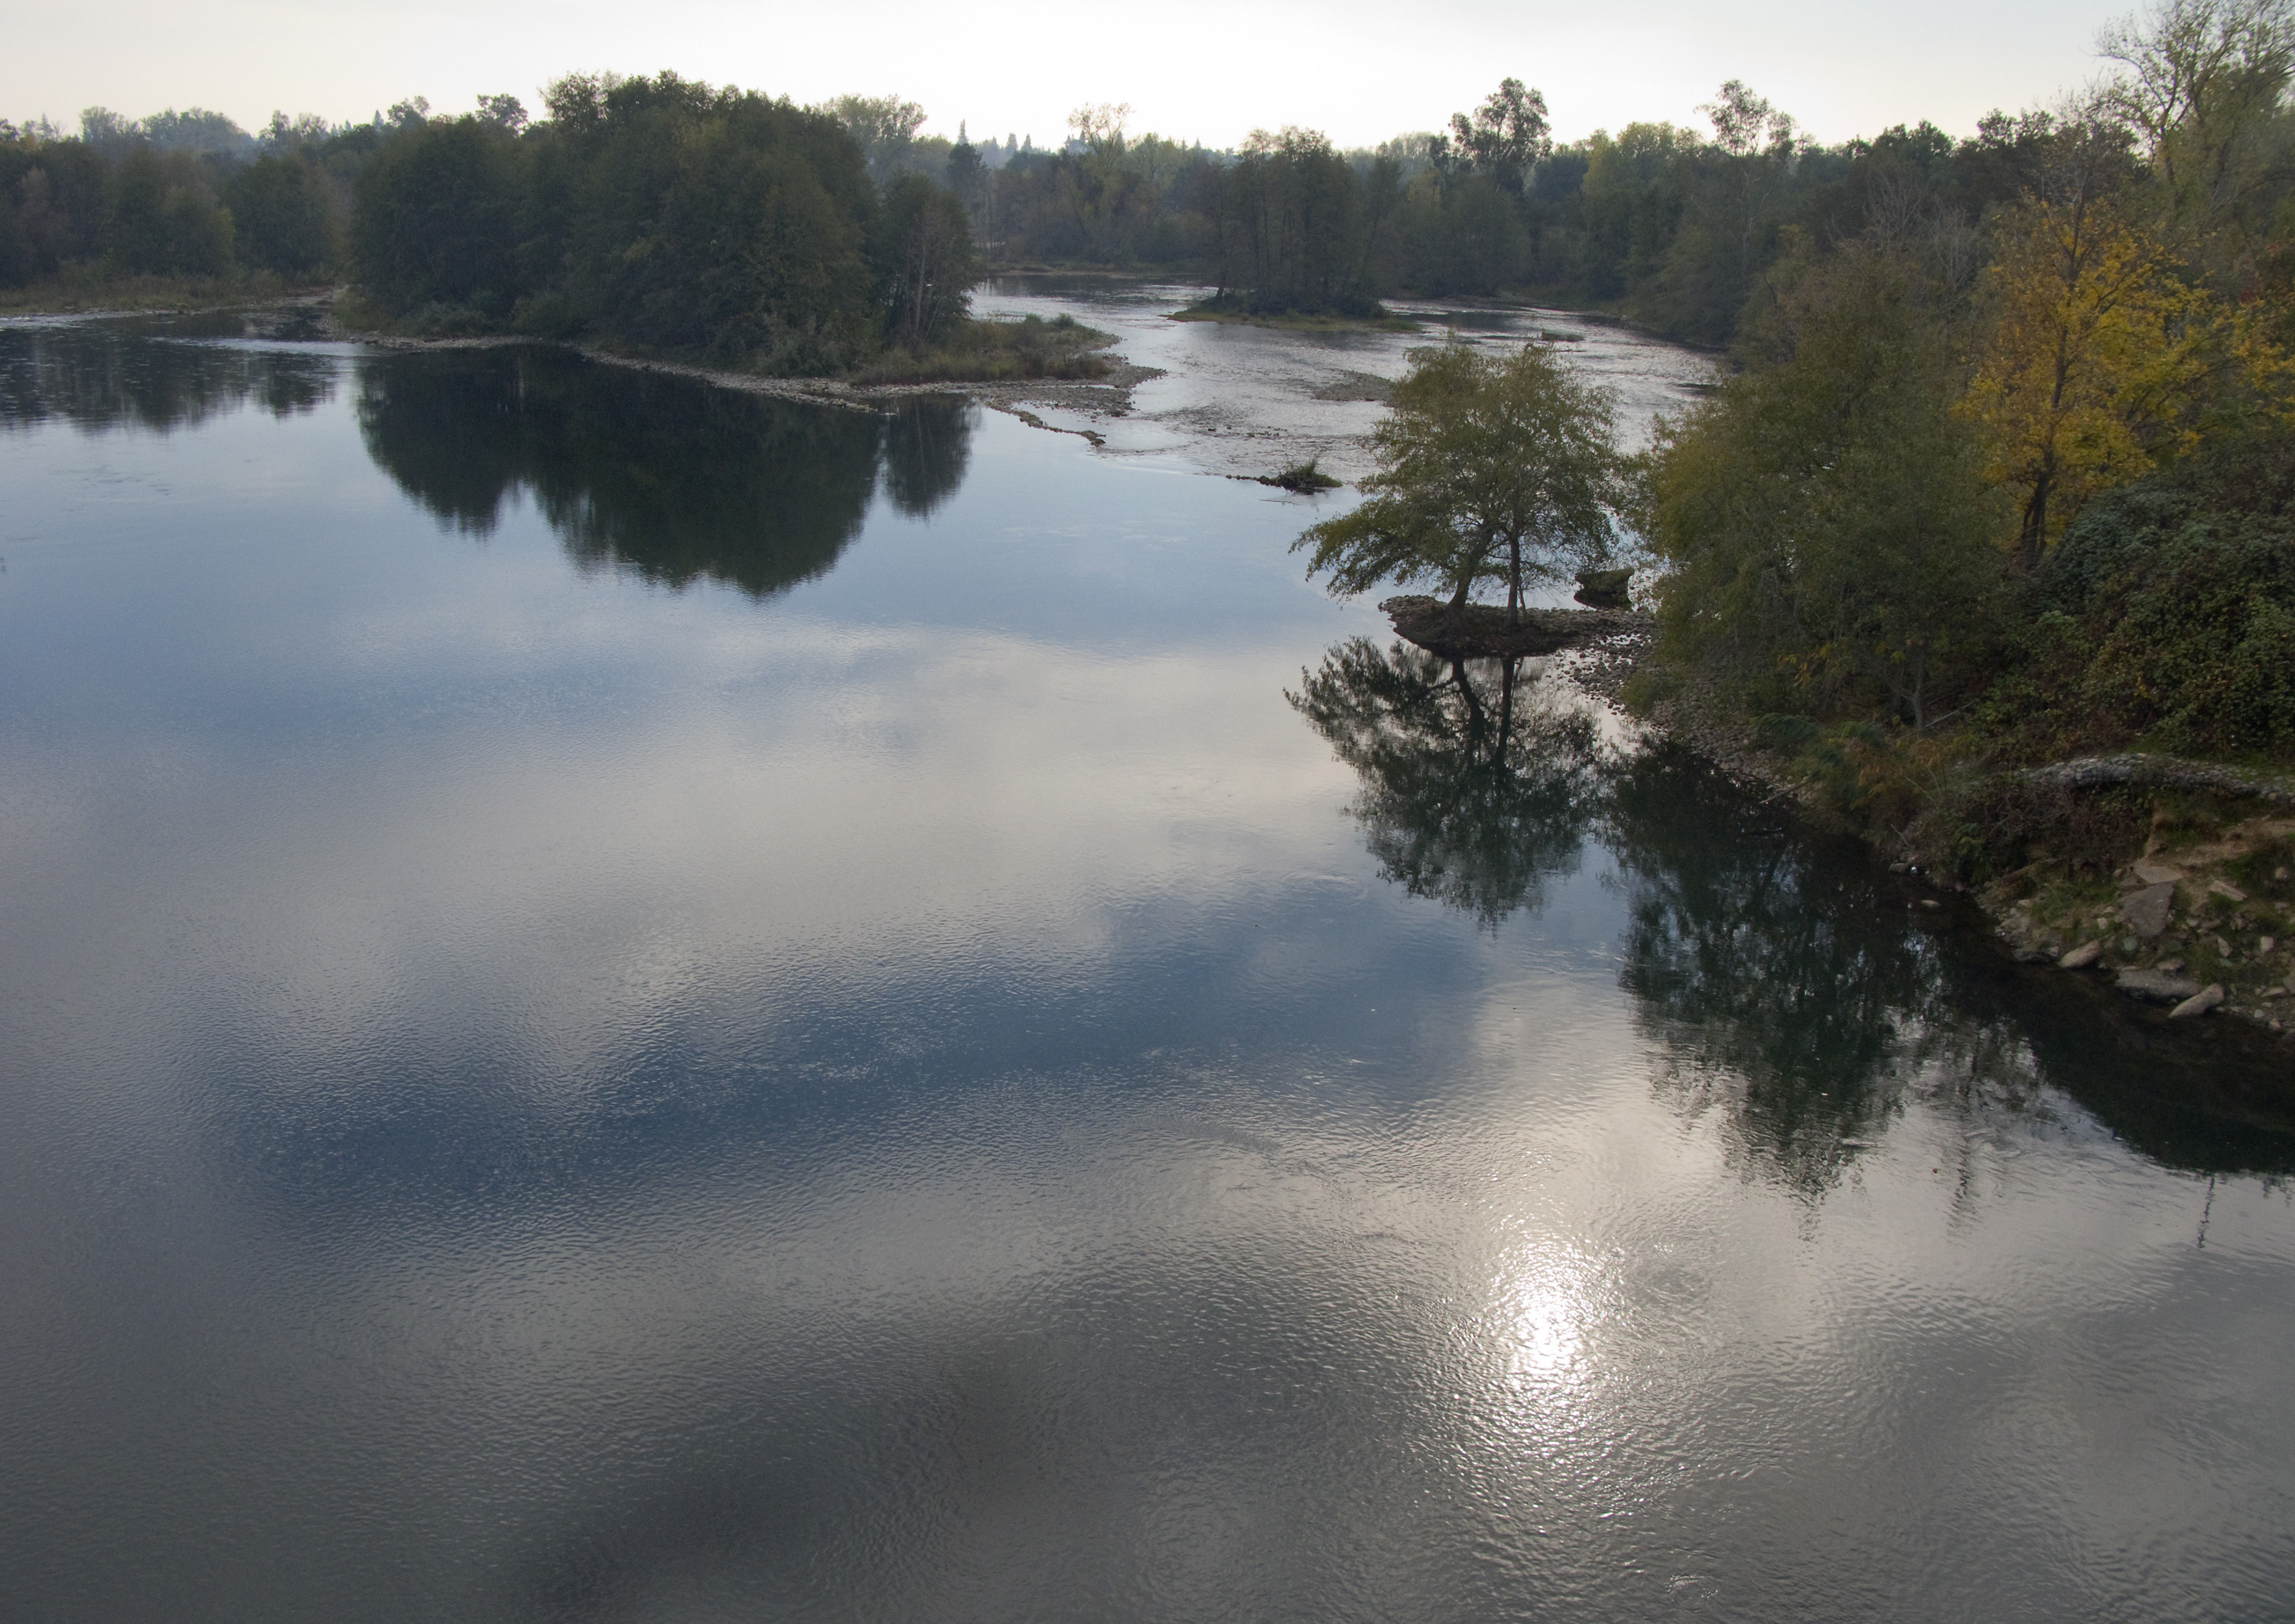
landscape, tree, water, nature, wilderness, lake, river, pond, stream, reflection, reservoir, body of water, loch, sacramento, americanriverparkway, atmospheric phenomenon